Großschwabhausen station

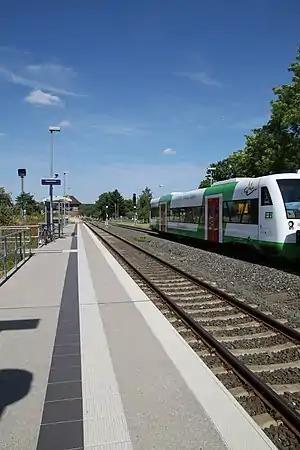
2014

Großschwabhausen station is a railway station in the municipality of Großschwabhausen, located in the Weimarer Land district in Thuringia, Germany.